A Hazard of New Fortunes

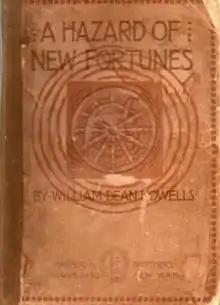
1890 Harper & Brothers edition

A Hazard of New Fortunes is a novel by William Dean Howells published in 1889.